Die Feen

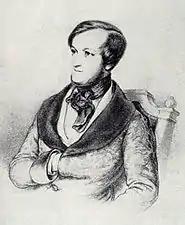
Richard Wagner, c. 1830

While other fairies amuse themselves in a fairy garden, Zemina and Farzana discuss how their mistress Ada, a half-fairy, has renounced her immortality to spend her life with Arindal, the mortal whom she loves. The fairy-king has set a condition which Farzana believes that Arindal will not fulfil even with the help of the magician Groma. Nevertheless, they get the other fairies and spirits to pledge their help in separating Ada from the mortal.